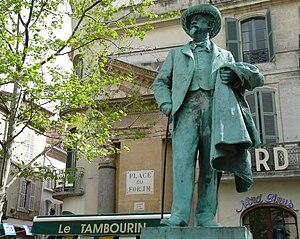
Place du Forum, encore appelée place aux Hommes, à Arles (13), monument à la mémoire de Frédéric Mistral, la statue elle-même étant due au sculpteur toulousain Théodore Rivière et le médaillon de Mireille à Férigoule, statuaire et directeur du musée d'Arles.
Ce tableau présente la liste de tous les monuments historiques classés ou inscrits sur la commune d‘Arles, Bouches-du-Rhône, en France.